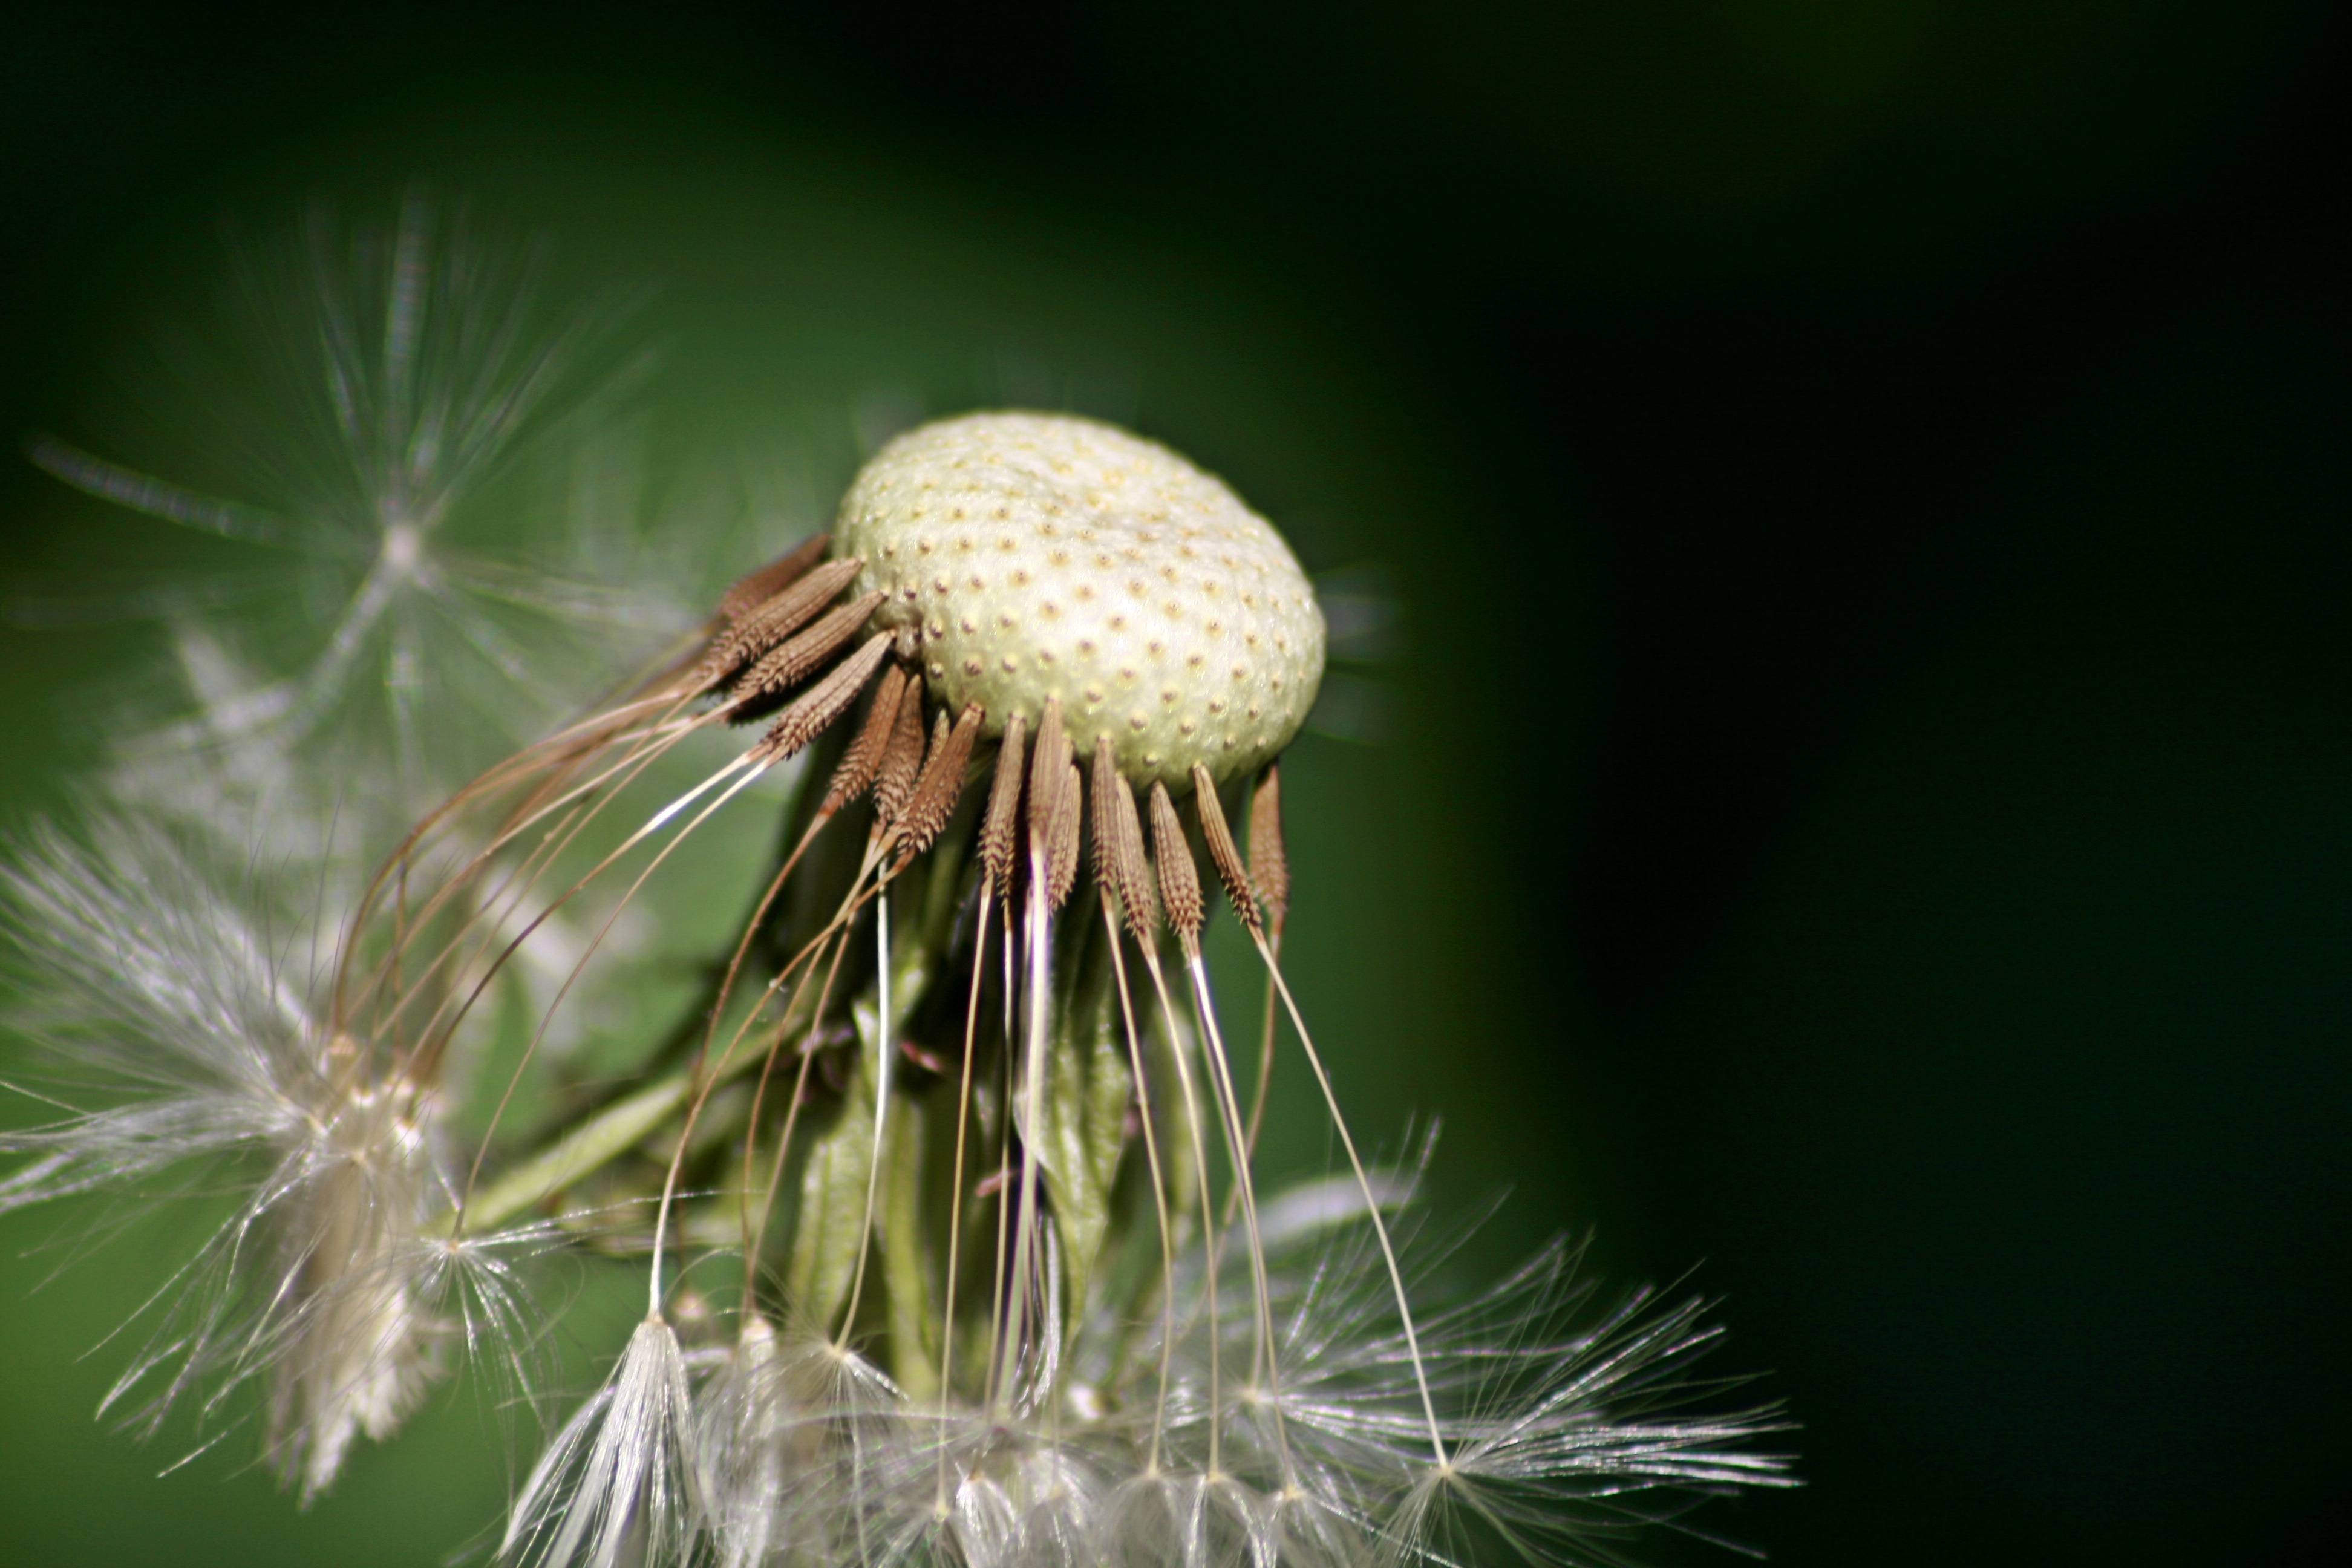
nature, grass, branch, plant, photography, dandelion, leaf, flower, green, botany, garden, flora, close up, pointed flower, thistle, multiplication, macro photography, flowering plant, common dandelion, daisy family, boll, grass family, plant stem, land plant, thorns spines and prickles, dew drops on flower